Jillian Barberie

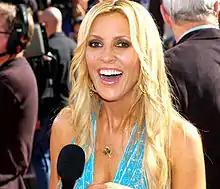
Barberie at the Red Carpet of the "American Idol" season 5 finale in May 2006

Jillian Marie Barberie (née Warry; born September 26, 1966) is a Canadian-born American television hostess, sportscaster, radio personality and actress. From 1995 to 2012, she was a co-host on the Los Angeles television morning news and entertainment program "Good Day L.A." on Fox owned-and-operated station KTTV. From 2000 to 2005, she appeared on Fox Sports as the weather host for "Fox NFL Sunday". From 2006 to 2013, she was known as Jillian Reynolds, from her second marriage.